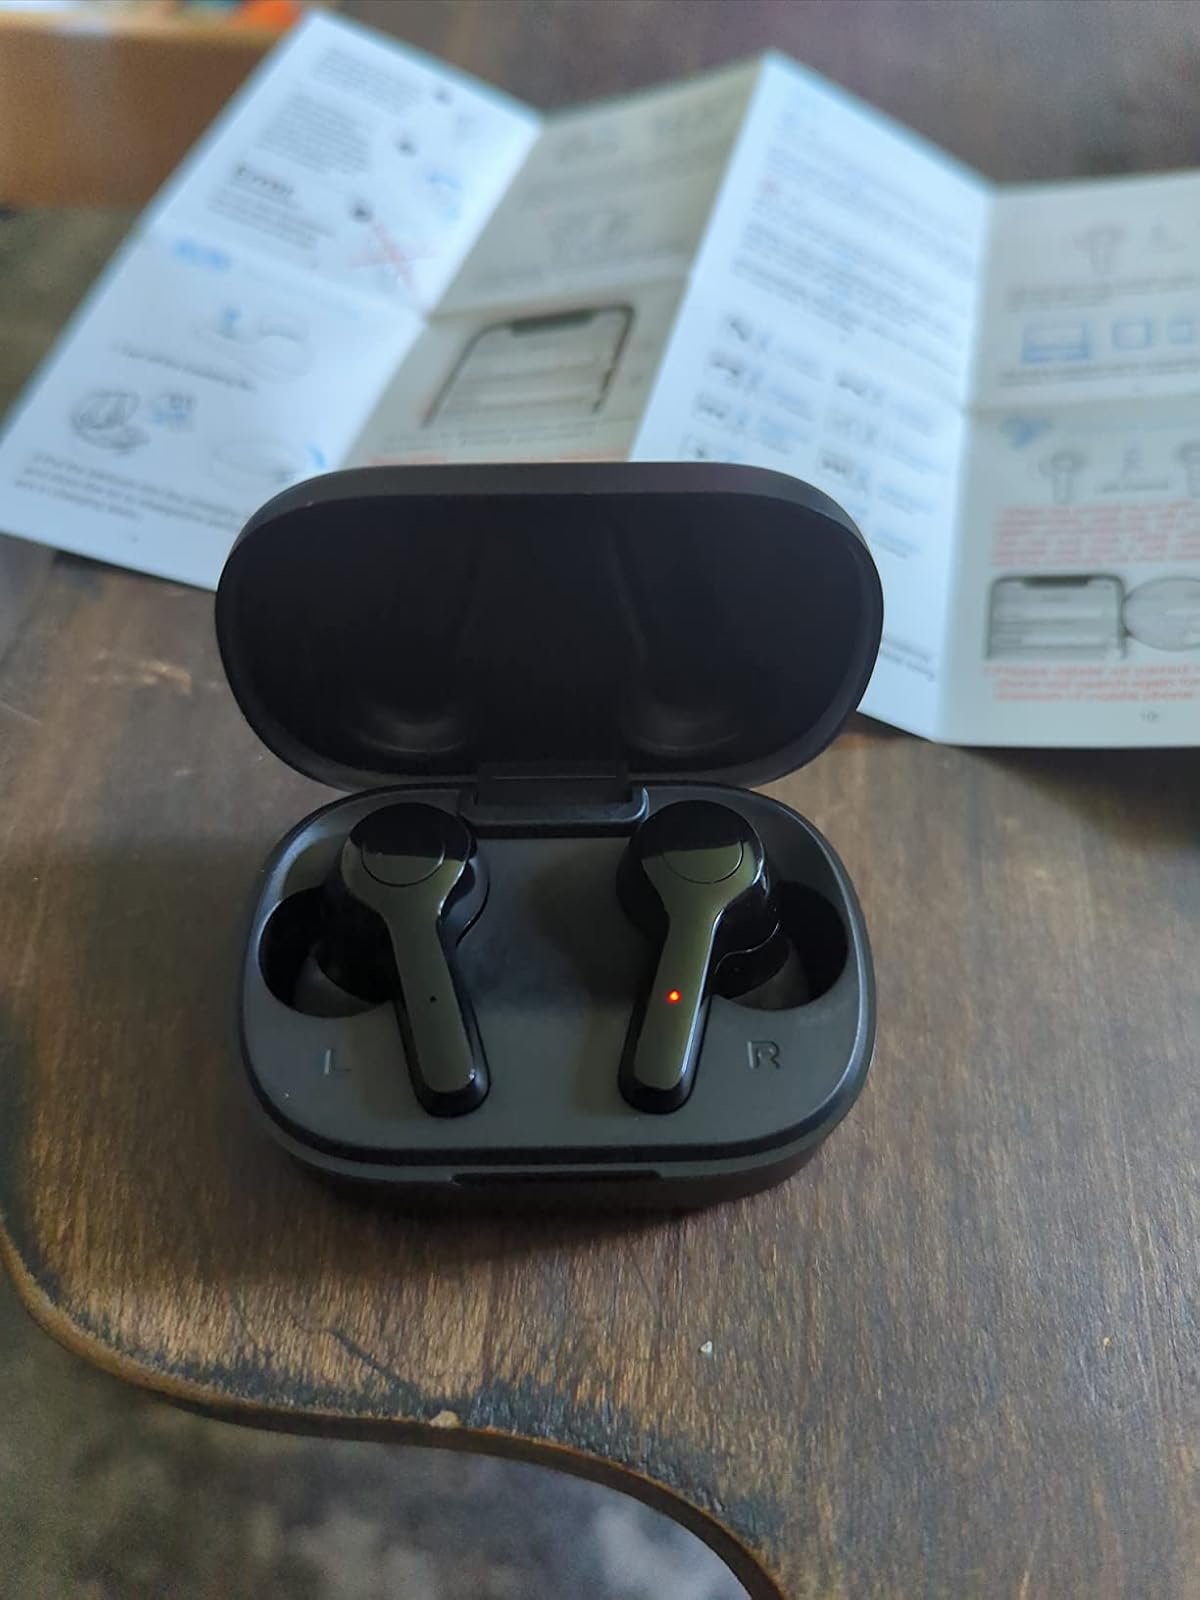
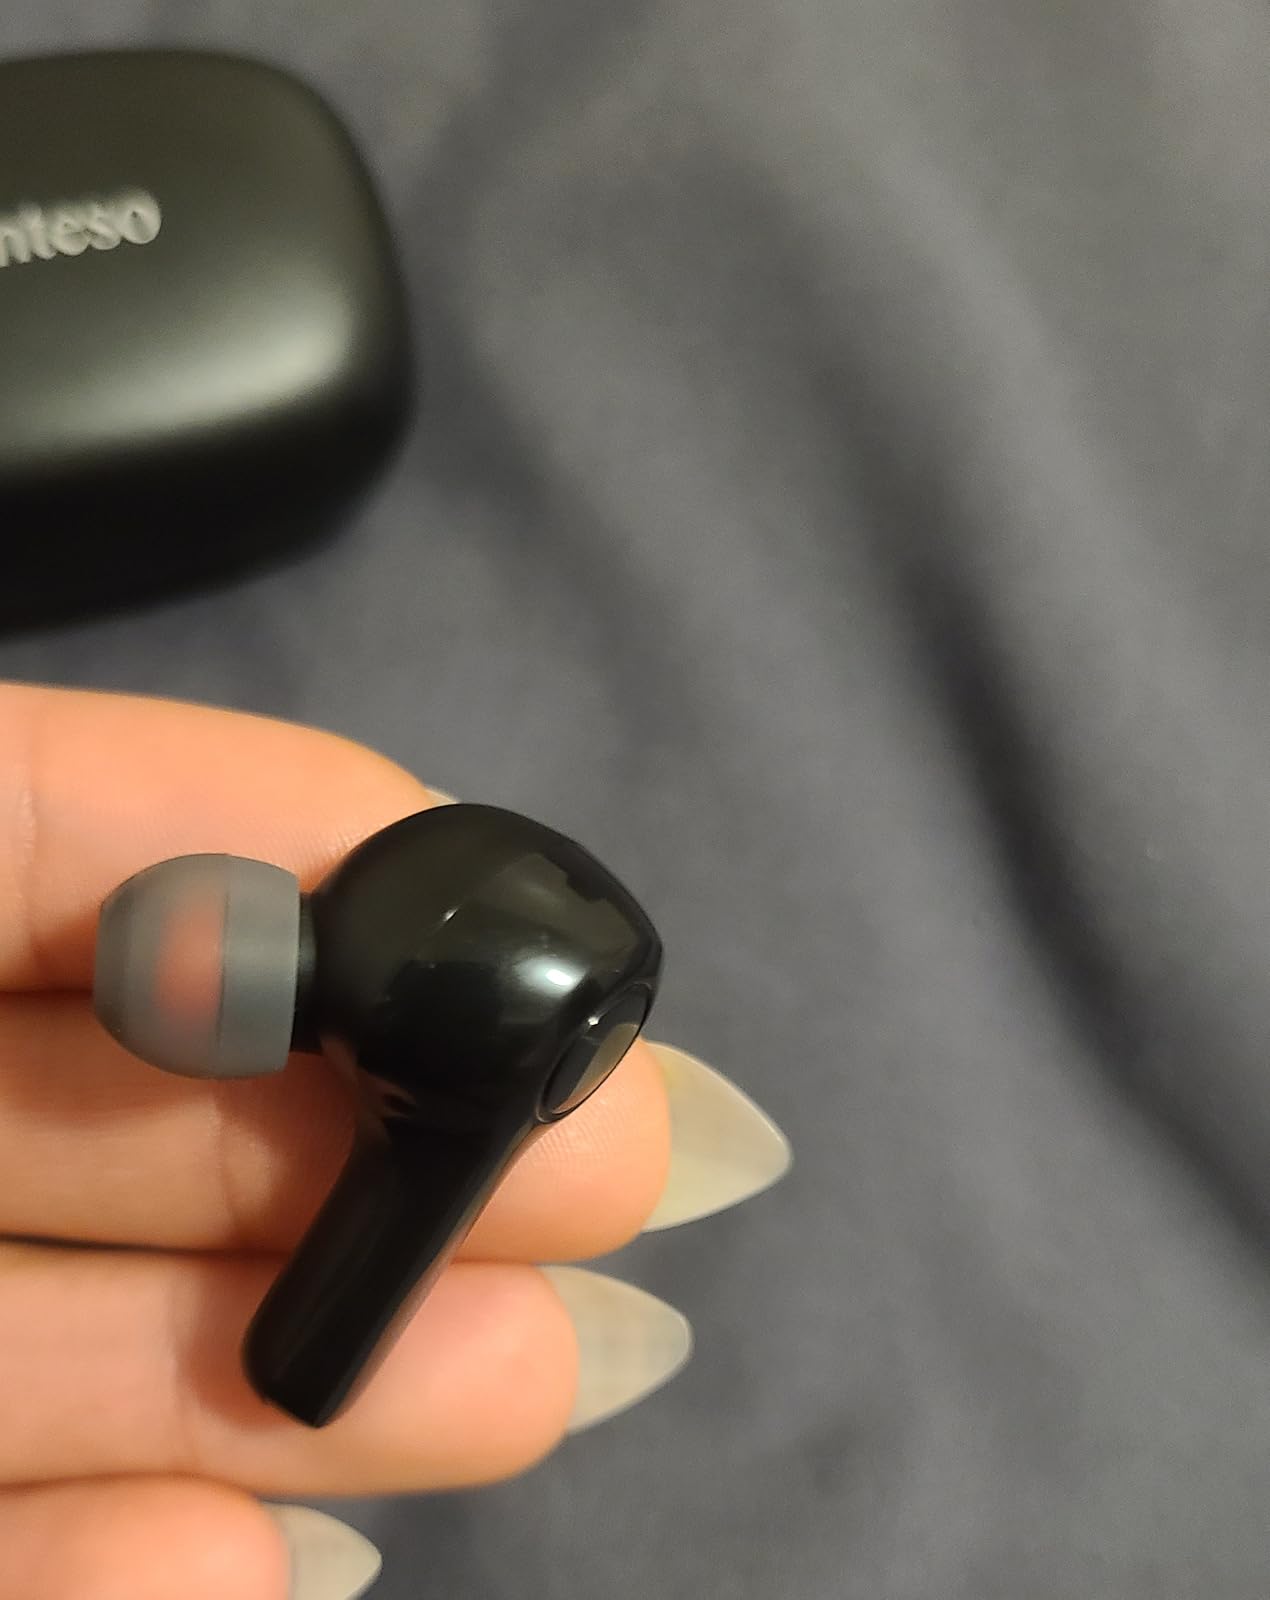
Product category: earbuds
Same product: no